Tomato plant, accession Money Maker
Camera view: bottom (45 deg); turntable rotation: 0 degrees
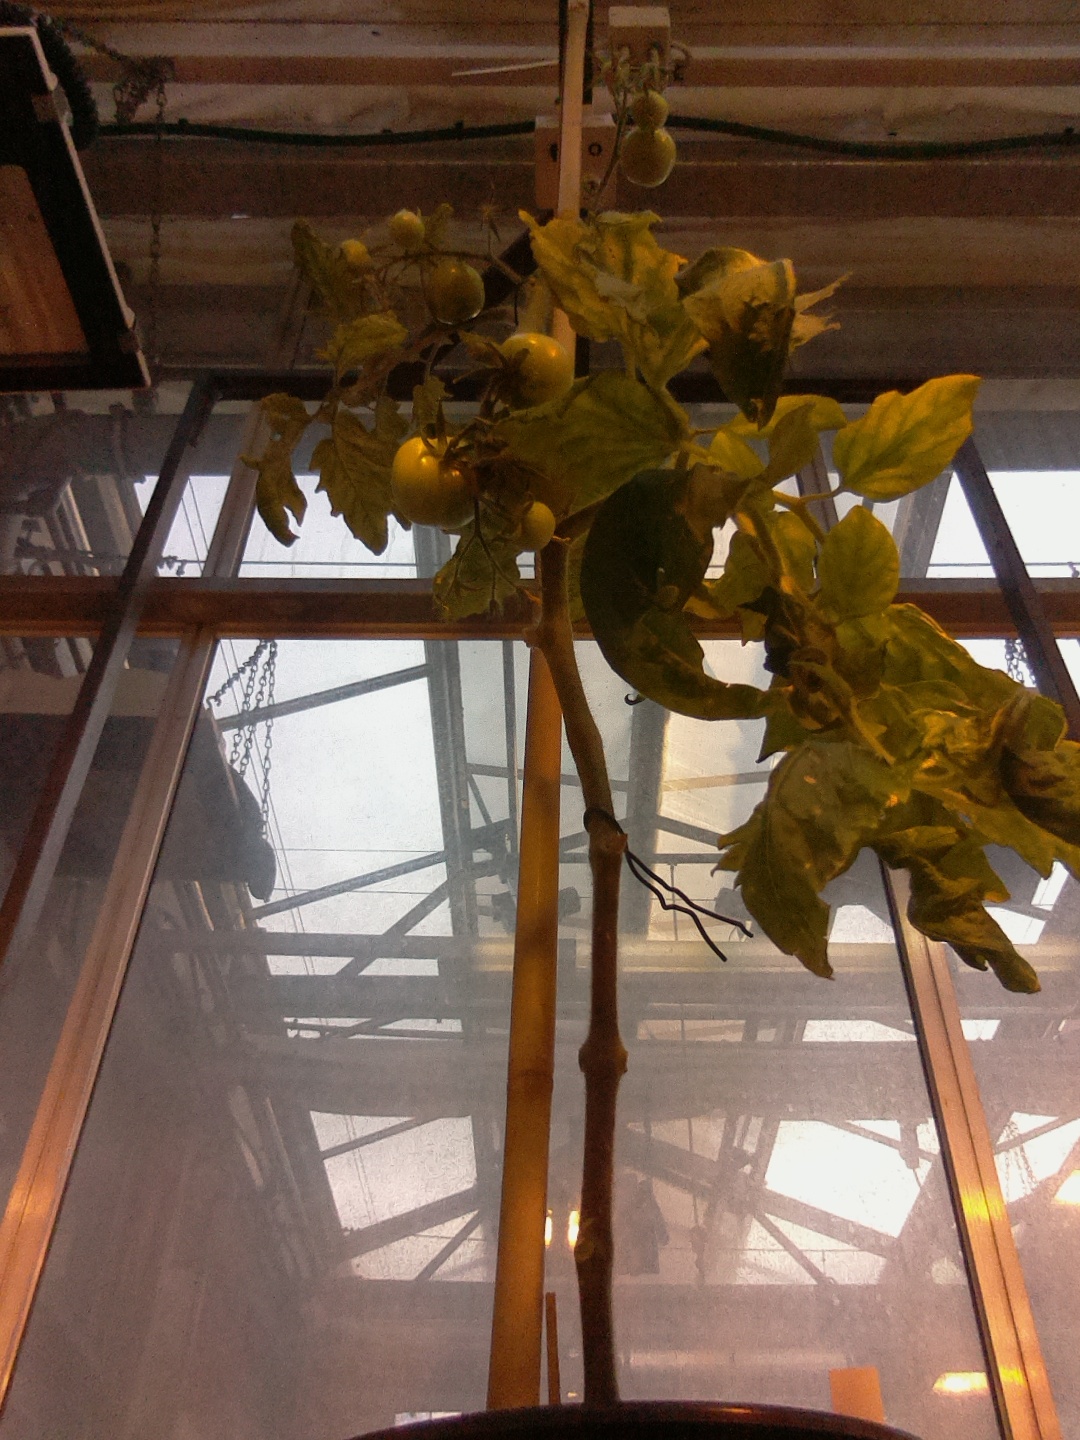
BBCH growth stage 79: 90% -100% of final fruit size